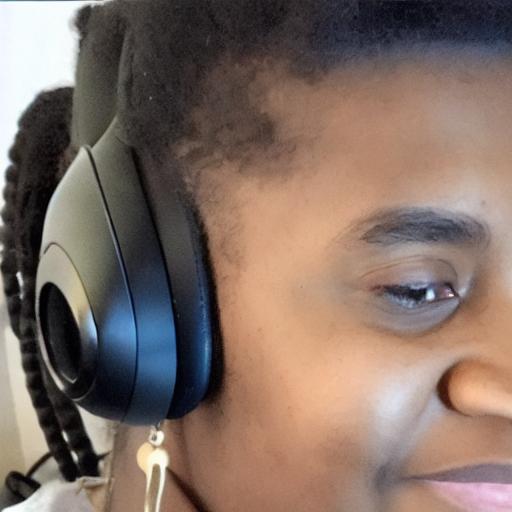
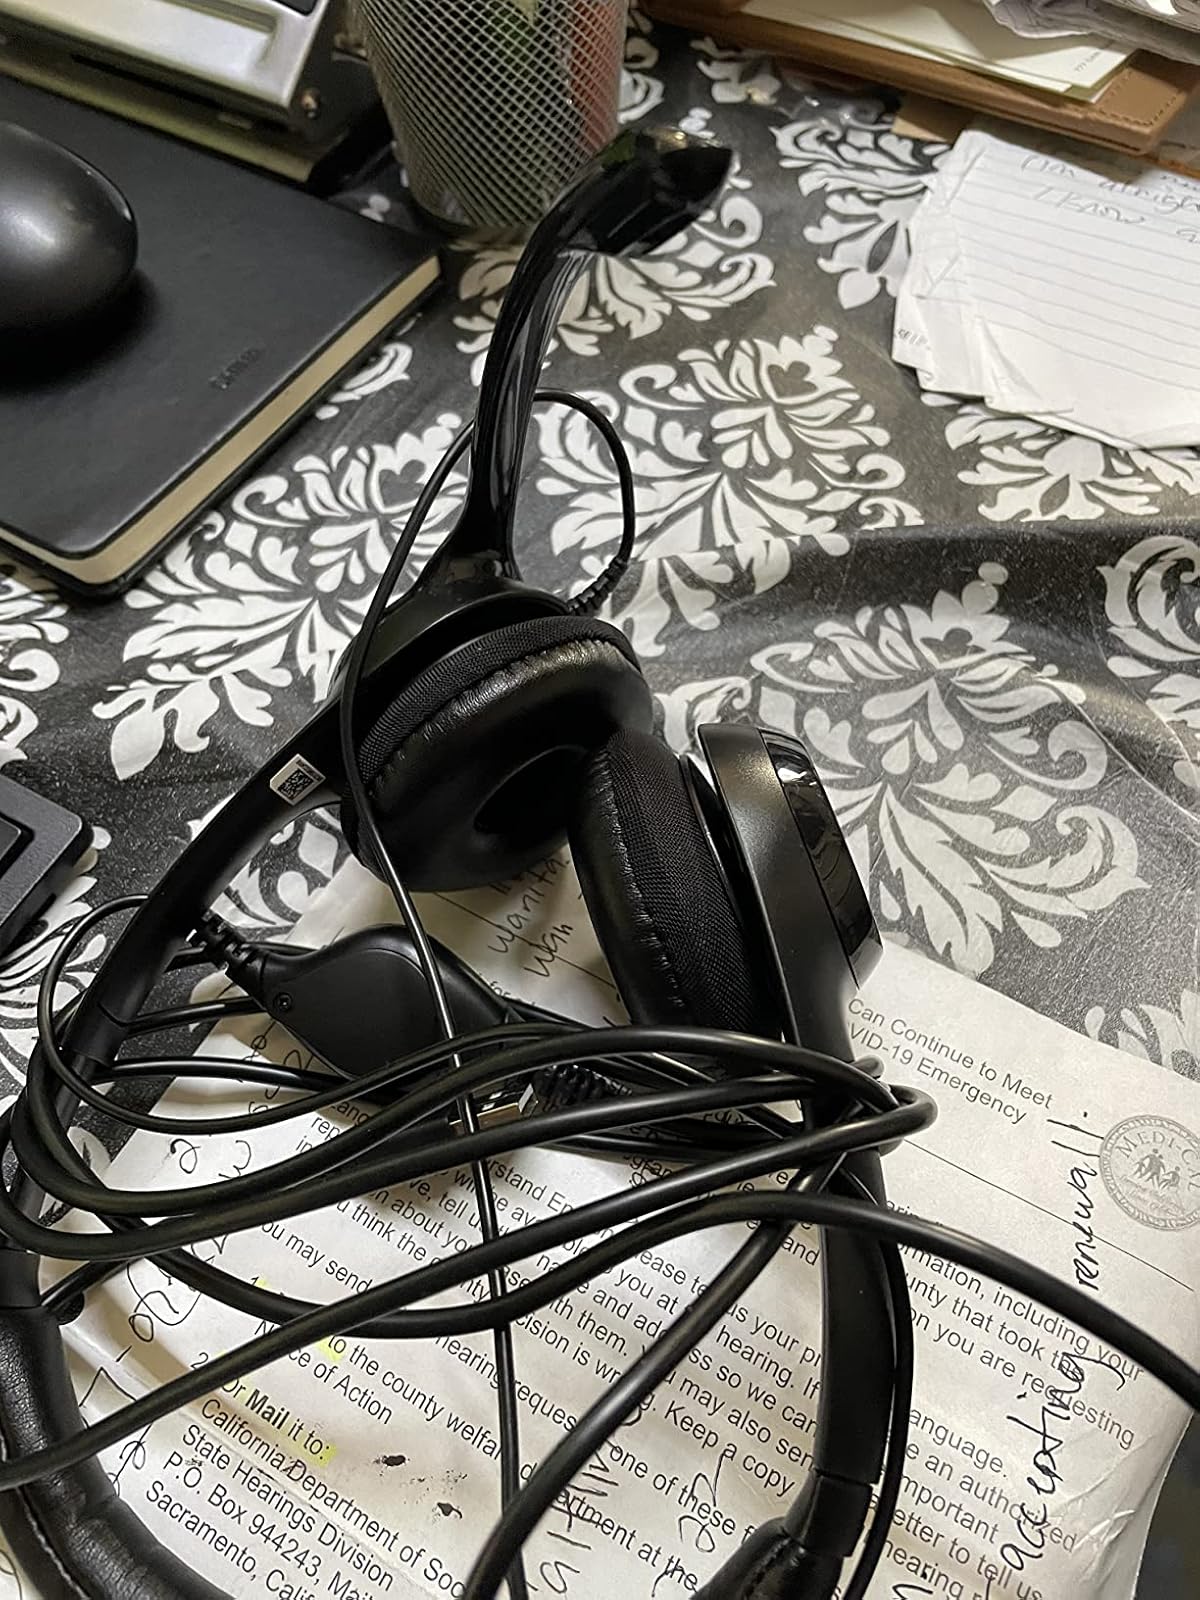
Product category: headphones
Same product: no